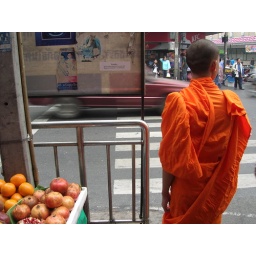
waiting to cross the street in bangkok.